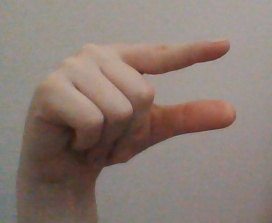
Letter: dal